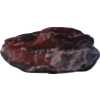
Label: carambola